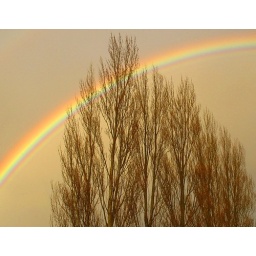
rainbow against a golden sky at sunset in Port Townsend